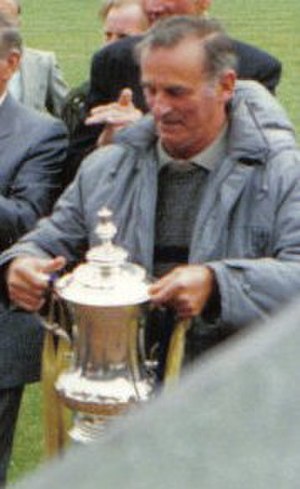
Geoff Bradford
Geoffrey Reginald William "Geoff" Bradford var en engelsk fodboldspiller, der spillede hele sin aktive karriere, fra 1949 til 1964, som angriber hos Bristol Rovers i sin fødeby. Han spillede desuden en kamp for Englands landshold. Landskampen var en venskabskamp mod Danmark i København, som englænderne vandt 5-1, med Bradford som den ene målscorer.